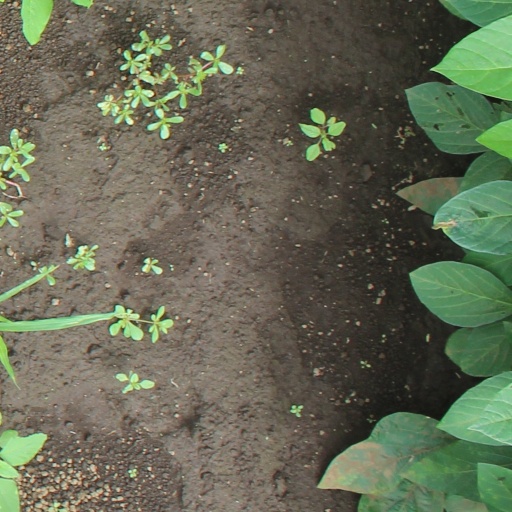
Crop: soybean